Brent Burns

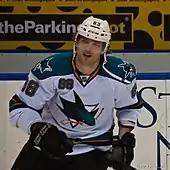
Burns with the Sharks in December 2011, during his first season with the team

Burns suffered another concussion briefly into his 2009–10 season, beginning to skate again only on January 14. He finished another injury-filled season with 20 points in 47 games. On November 12, 2010, Burns was suspended for two games for hitting Florida Panthers forward Steve Bernier. Burns hit Bernier on the chin with the knob of the stick, causing Bernier to bleed profusely.